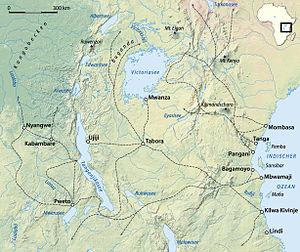
Le commerce interrégional par caravanes en Afrique de l'Est désigne la poussée du commerce en Afrique de l'Est au XIXᵉ siècle dont la base était la demande rapidement croissante pour l'ivoire sur le marché mondial. Dans une période d'environ 70 ans, le commerce de l'ivoire par caravanes et les batailles pour ses énormes profits a recouvert l'ensemble du territoire qui comprend actuellement le Kenya, l'Ouganda, la Tanzanie, le Rwanda, le Burundi, le Malawi, la partie est du Congo et la partie nord du Mozambique.